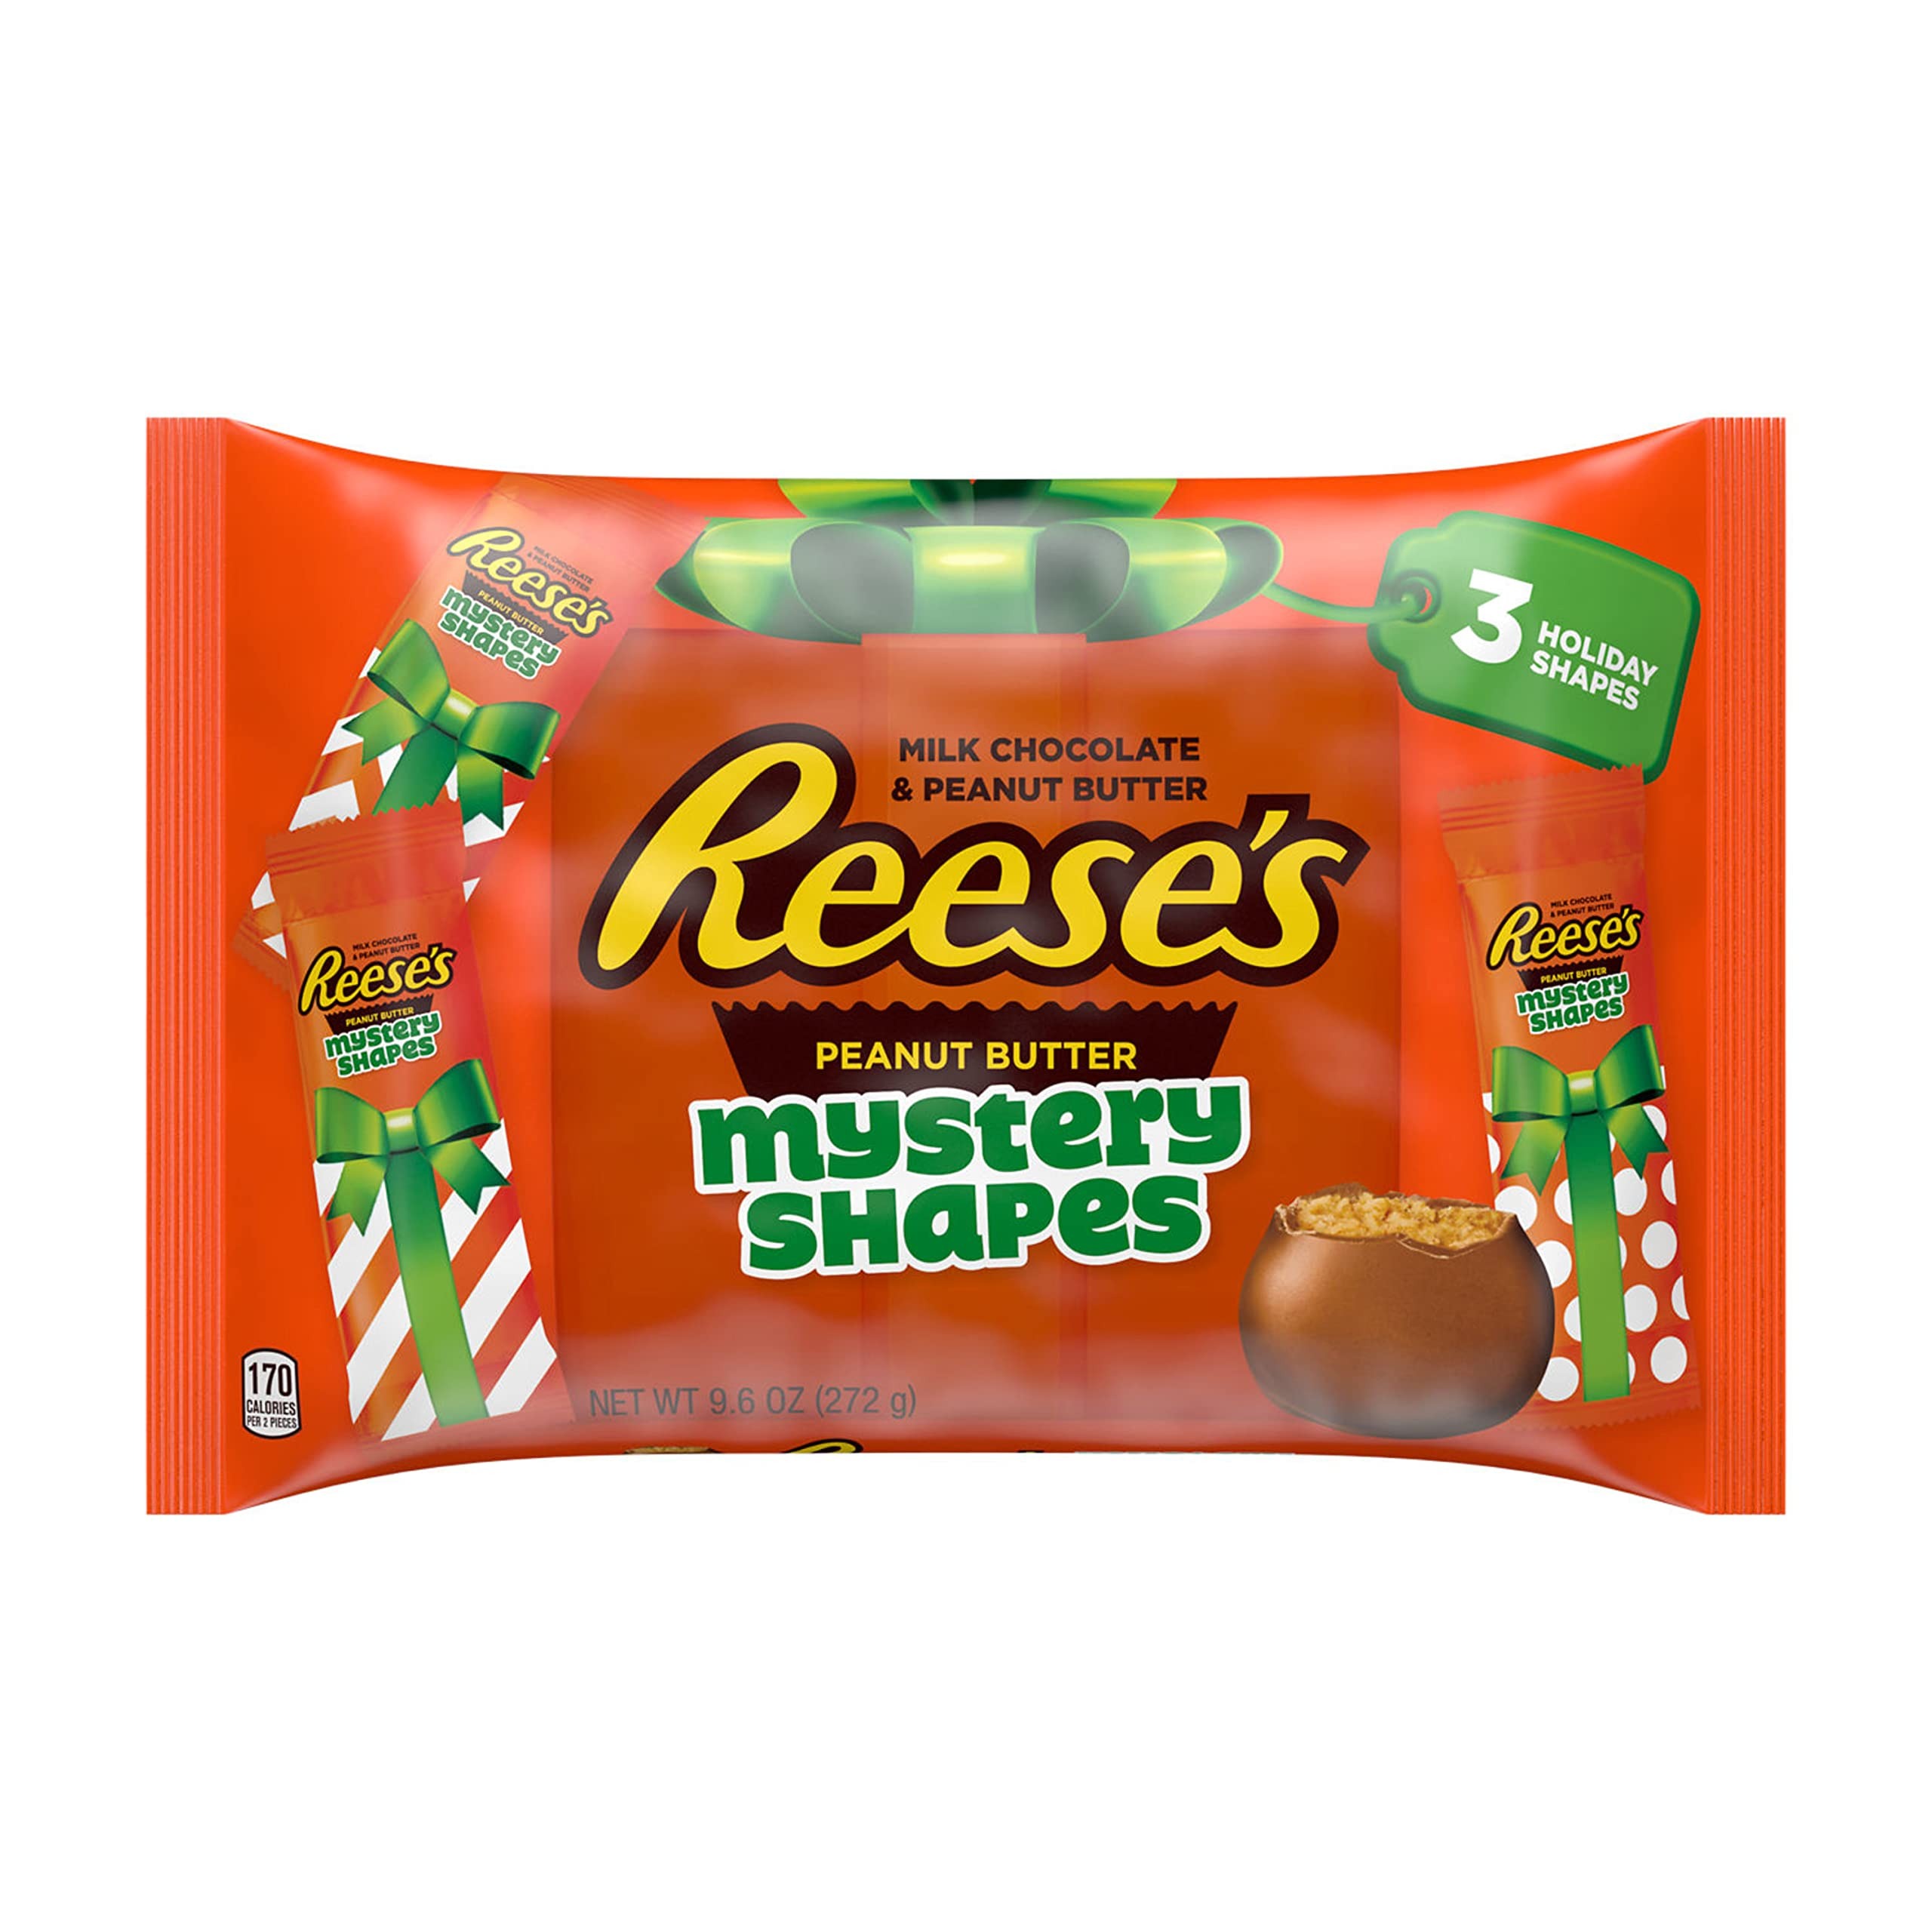
Item Name: REESE'S Milk Chocolate Peanut Butter Assorted Shapes, Christmas Candy Bag, 9.6 oz
Bullet Point 1: Contains one (1) 9.6-ounce bag of REESE'S Milk Chocolate Peanut Butter Assorted Shapes Candy
Bullet Point 2: Fill candy dishes, snack drawers and lunch boxes all season long with festive milk chocolate and peanut butter REESE'S candy
Bullet Point 3: Certified kosher peanut butter and milk chocolate holiday shapes candy individually wrapped for lasting freshness
Bullet Point 4: Unwrap REESE'S candies during Sunday night football games, retirement parties and winter birthday celebrations
Bullet Point 5: Stuff stockings and holiday party favors with creamy milk chocolate and salty-sweet peanut butter treats that put everyone in the holiday spirit
Value: 9.6
Unit: Ounce

Price: 10.25